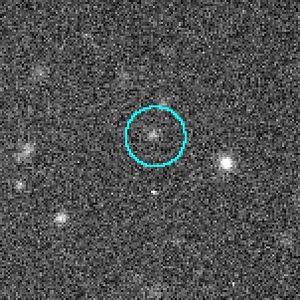
Stephano (måne)
Billedet, hvorpå Stephano (i cirklen) blev opdaget
Billedet, hvorpå Stephano (i cirklen) blev opdaget
Stephano er en af planeten Uranus' måner: Den blev opdaget den 18. juli 1999 af et hold astronomer under ledelse af Brett J. Gladman, og fik lige efter opdagelsen den midlertidige betegnelse S/1999 U 2. Senere har den Internationale Astronomiske Union vedtaget at opkalde den efter den fordrukne butler i William Shakespeares skuespil The Tempest. Månen Stephano kendes desuden også under betegnelsen Uranus XX.